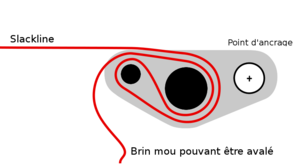
Schéma de fonctionnement d'un système de blocage de sangle de type banana
Une slackline est une sangle spécifique conçue pour la pratique de la slackline.
"La slackline ou slack est une pratique sportive récente s'apparentant au funambulisme. Elle s'en distingue cependant clairement par l'utilisation d'une sangle élastique en polyester, ainsi que par l'absence d'accessoire de type balancier et d'une absence de stabilisation de la sangle. La sangle utilisée, appelée ""slack"", est tendue entre deux ancrages à l'aide d'un système facilitant sa mise en tension. Cette facilitation permet la pratique en milieu naturel ou urbain, voire en intérieur. Cette polyvalence a joué un rôle significatif dans l'essor de la slackline, encourageant le « slackeur » à adapter la discipline selon ses préférences et l'environnement disponible.